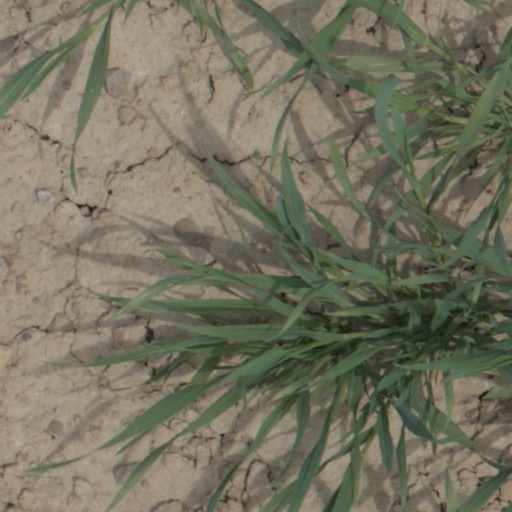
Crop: wheat